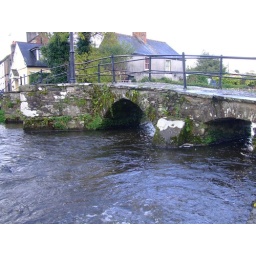
An old pack horse bridge across the Kensey in Launceston